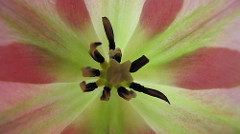
Flower: tulip